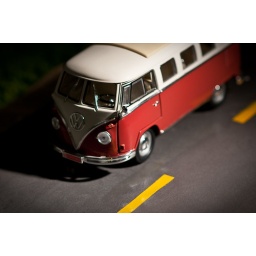
under the street lamp